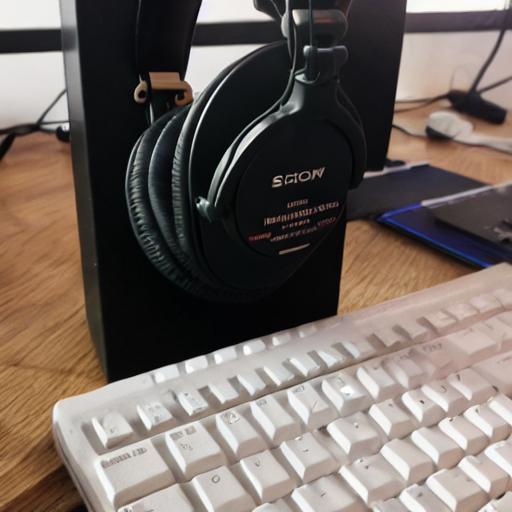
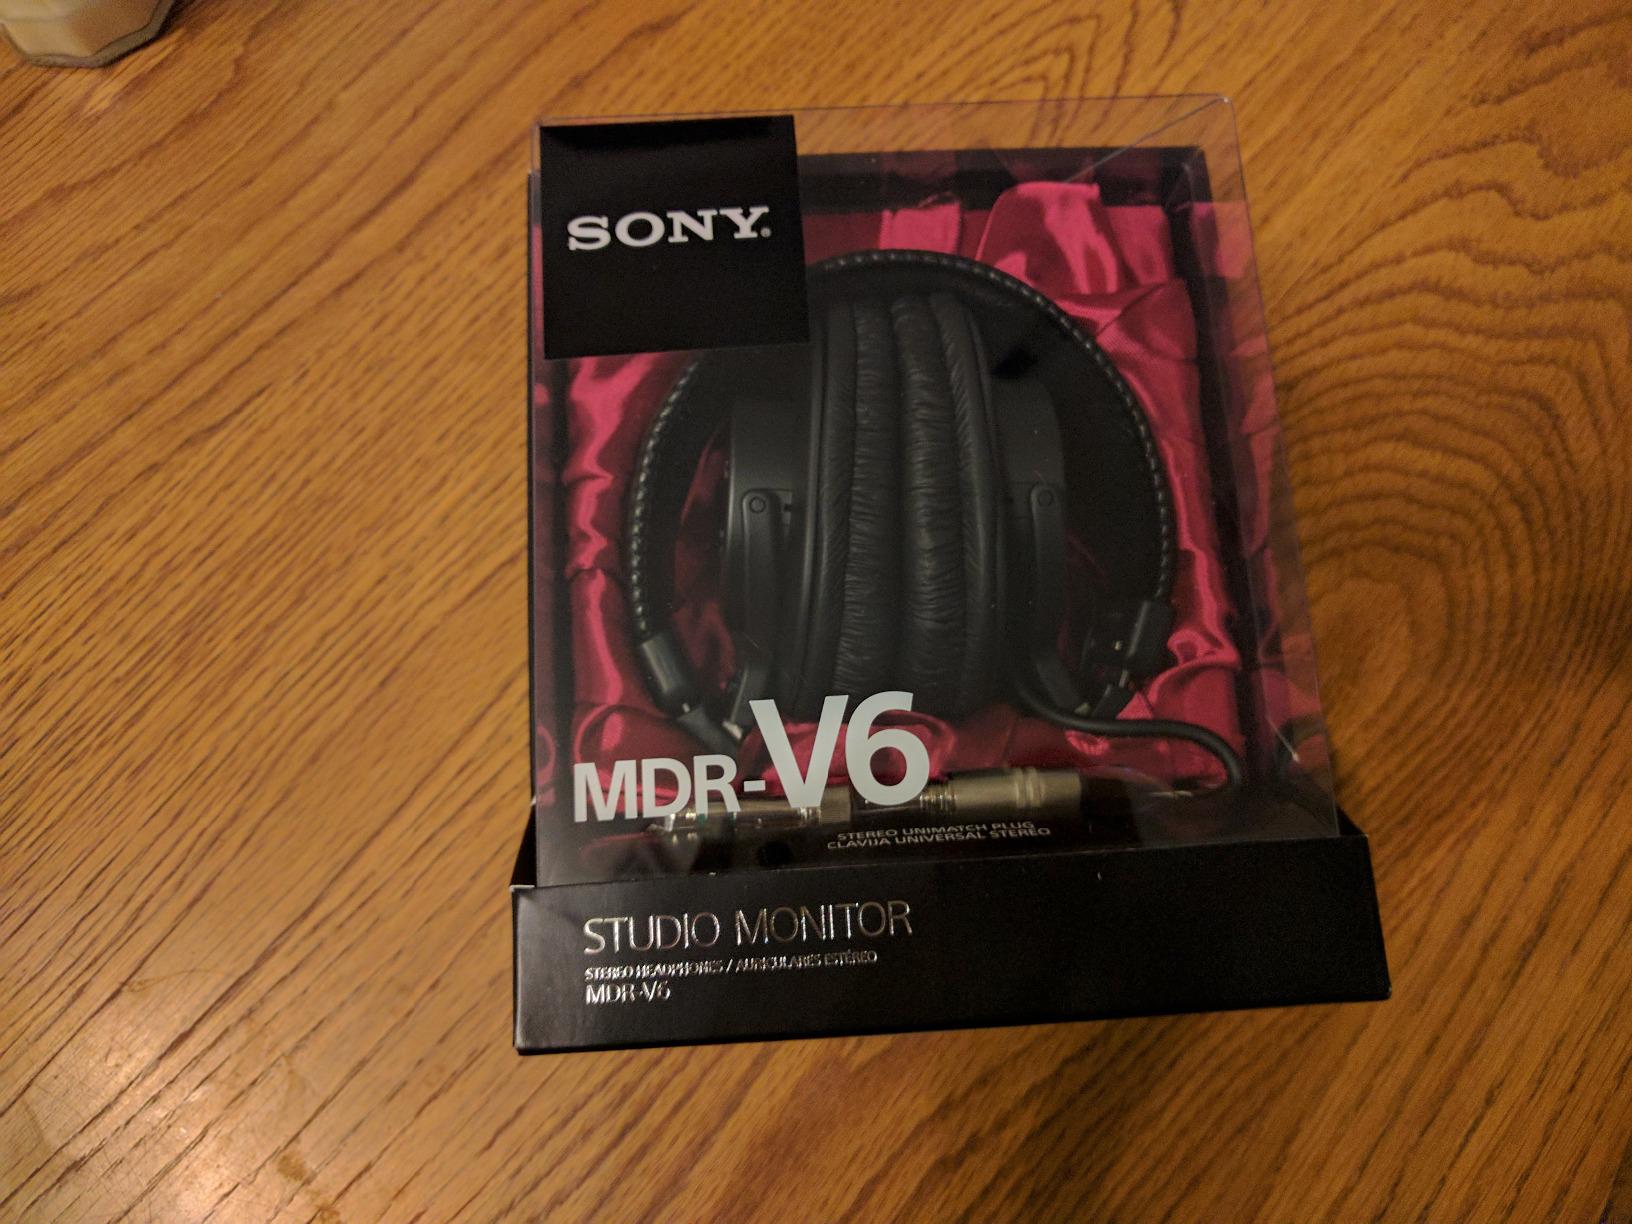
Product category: headphones
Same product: no